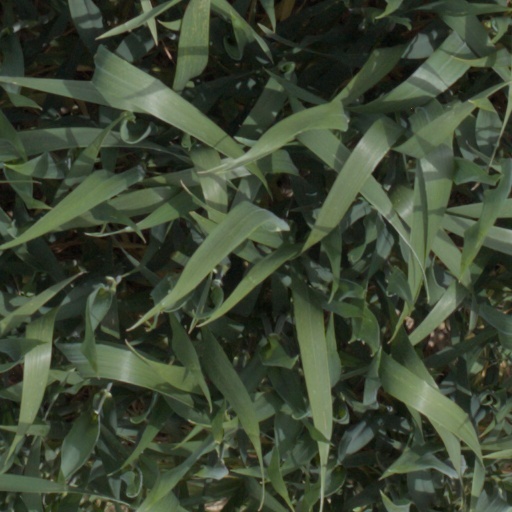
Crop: wheat